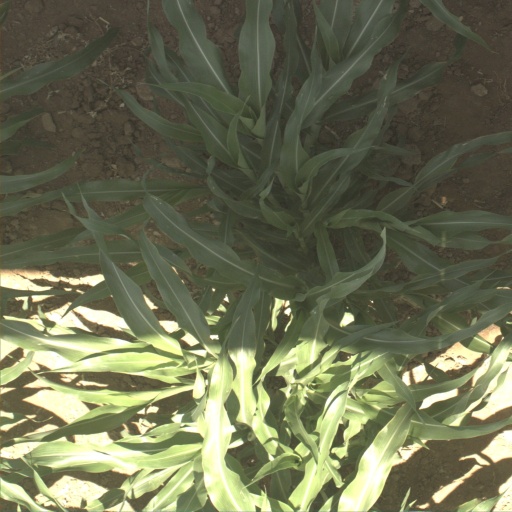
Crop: sorghum